Uwe Bein

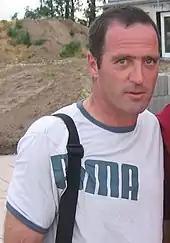
Bein in 2005

Although, due to his reserved nature, he was never able to gain large public fame, Bein's fans and experts call him one of the most technically gifted German midfielders of his time. In his heyday Bein was regarded as the best German player to play the deadly pass.